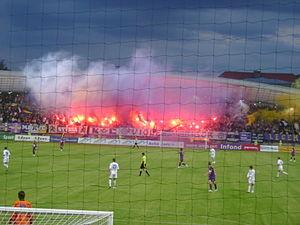
Le Nogometni Klub Maribor, communément appelé NK Maribor, littéralement Football Club de Maribor en français, est un club slovène de football fondé en 1960 et basé à Maribor.